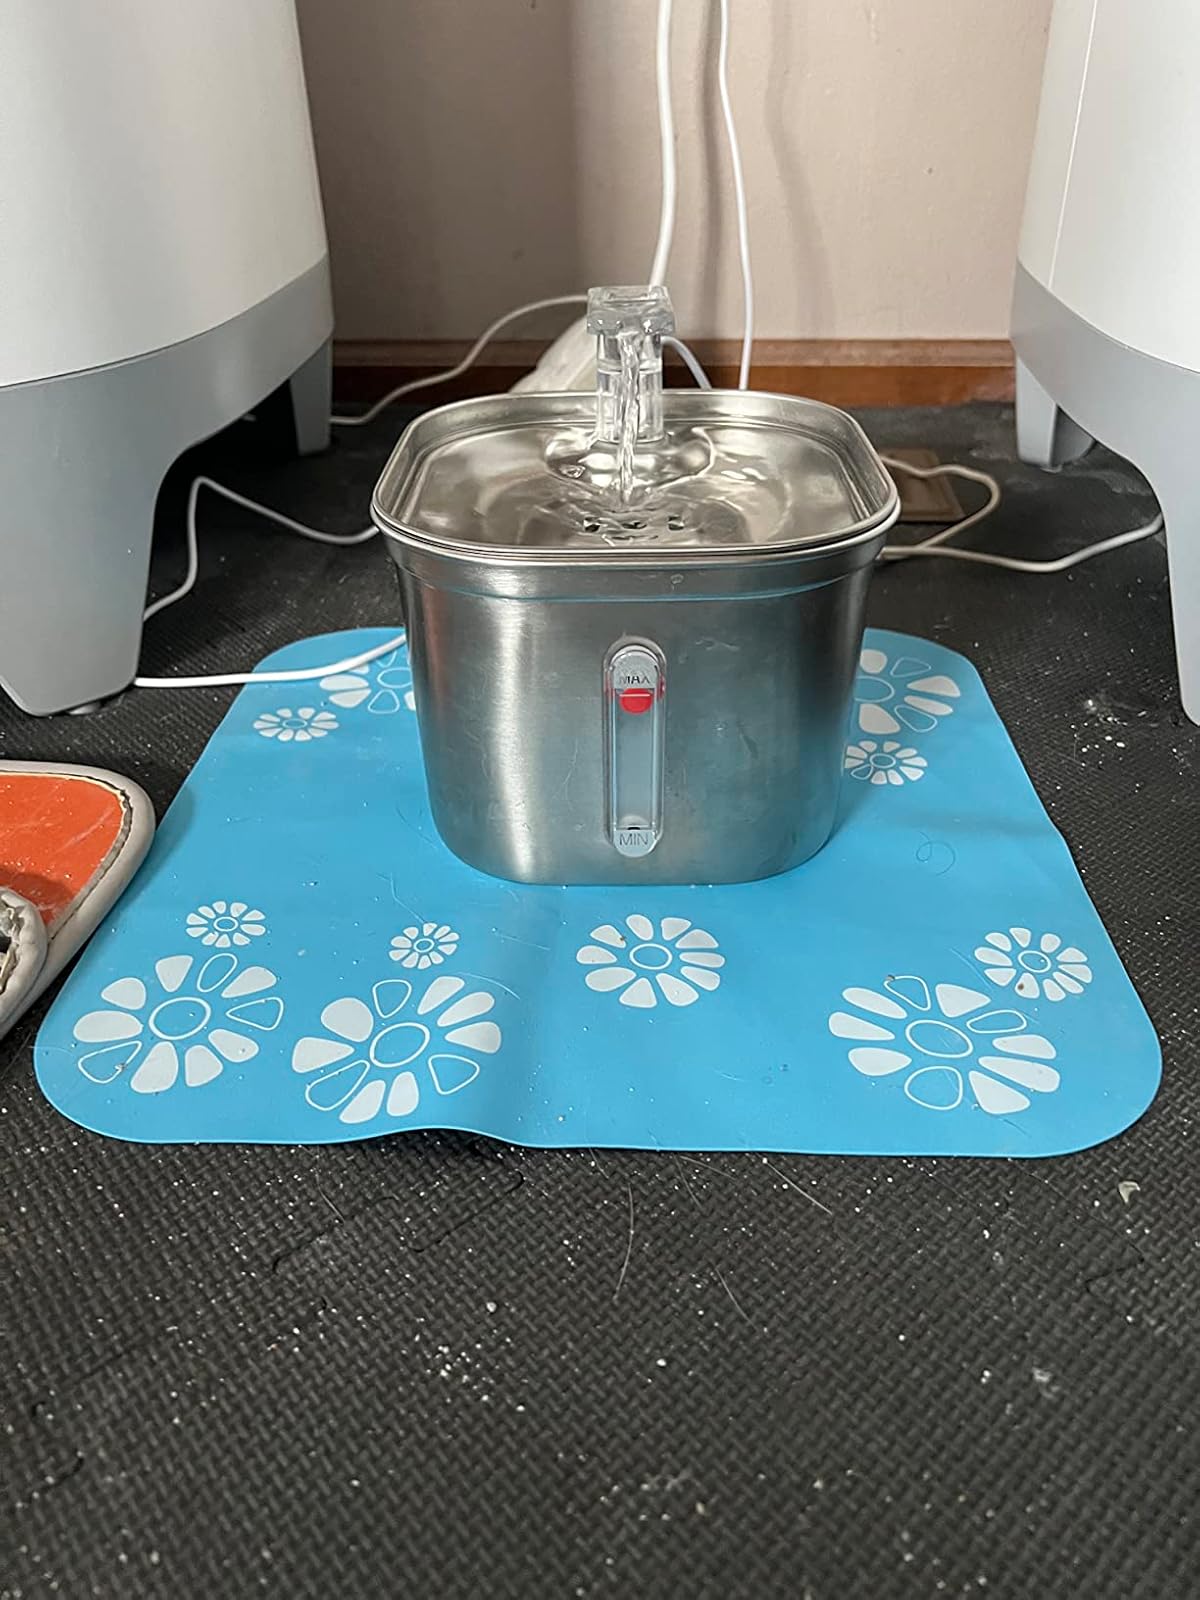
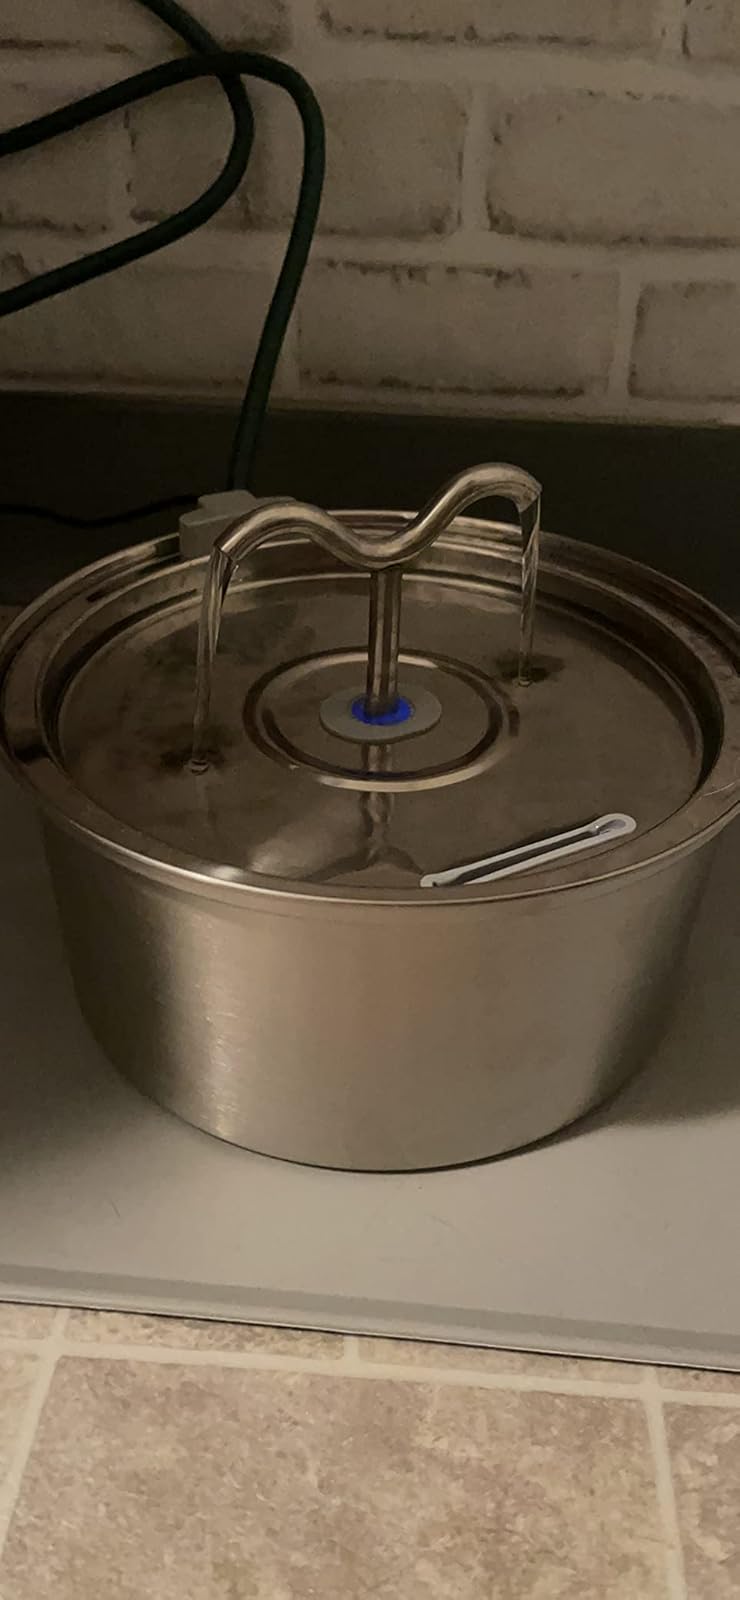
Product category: items_bowl
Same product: no